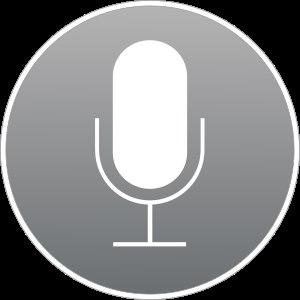
Siri est une application informatique de commande vocale qui comprend les instructions verbales données par les utilisateurs et répond à leurs requêtes. Développée par la société américaine Apple et qualifiée d'assistant personnel intelligent ; elle a été présentée à la presse le 4 octobre 2011.